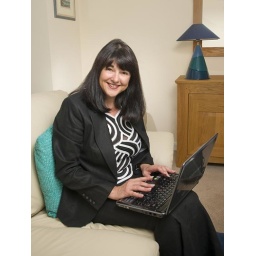
Shot in her home using one off-camera flash through brolly at camera right and one flash behind her pointed at wall